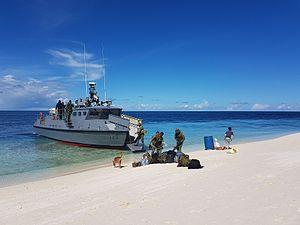
Voici la liste des navires actifs de la marine philippine en 2020.